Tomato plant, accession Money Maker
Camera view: bottom (45 deg); turntable rotation: 150 degrees
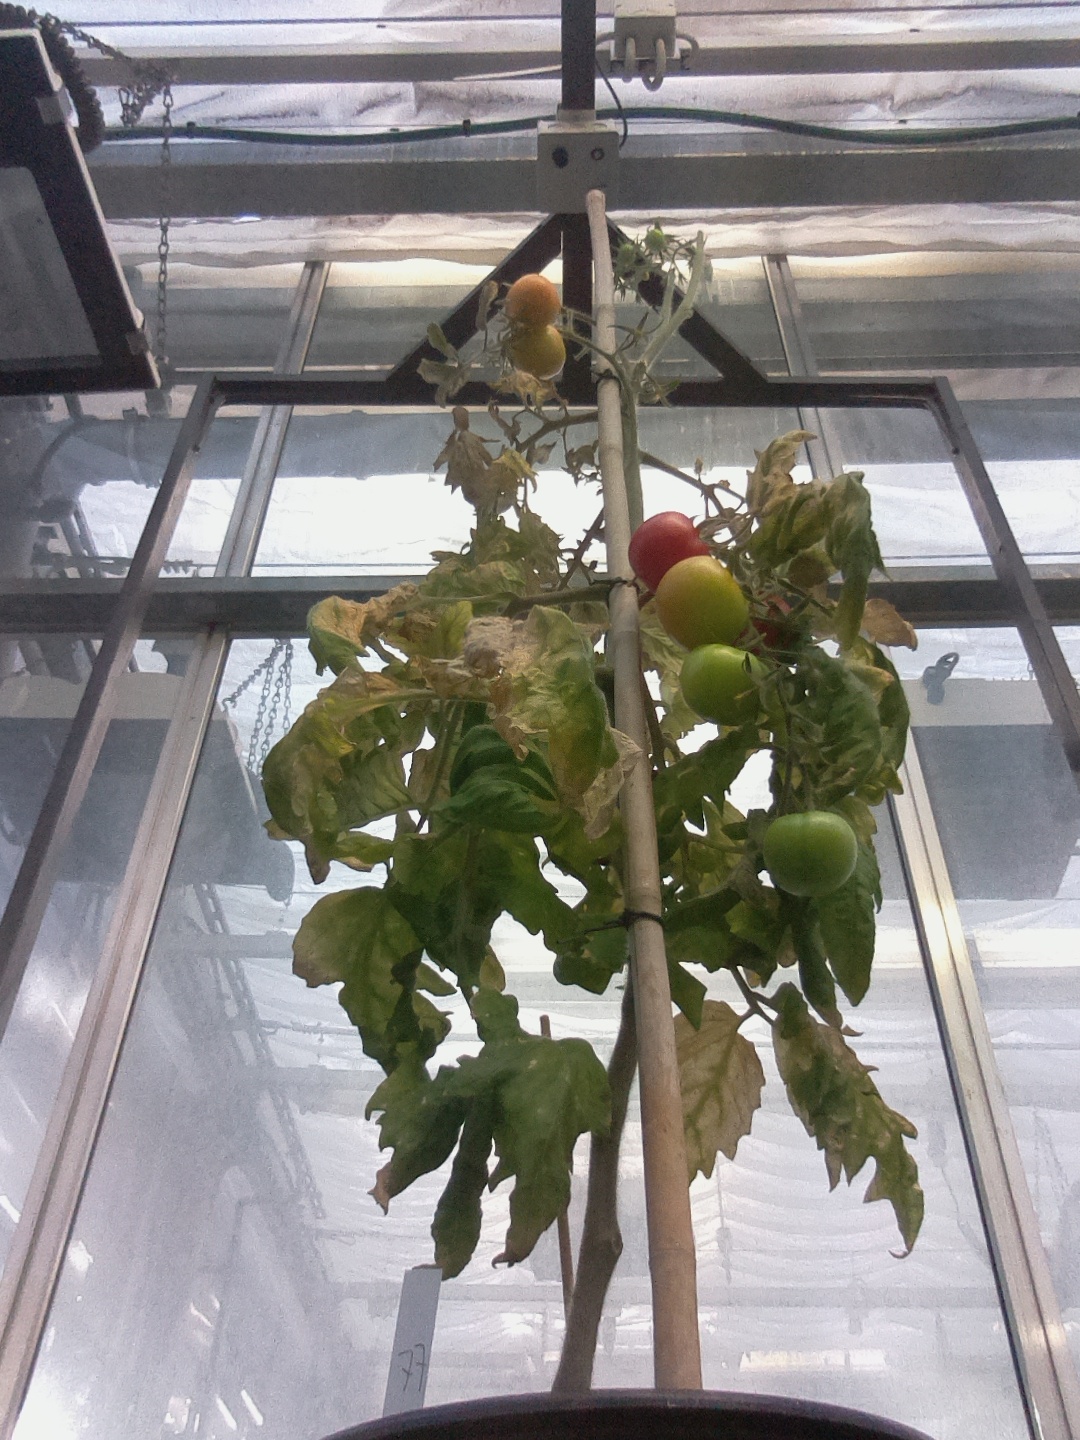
BBCH growth stage 84: 40%-50% of fruits show typical fully ripe color